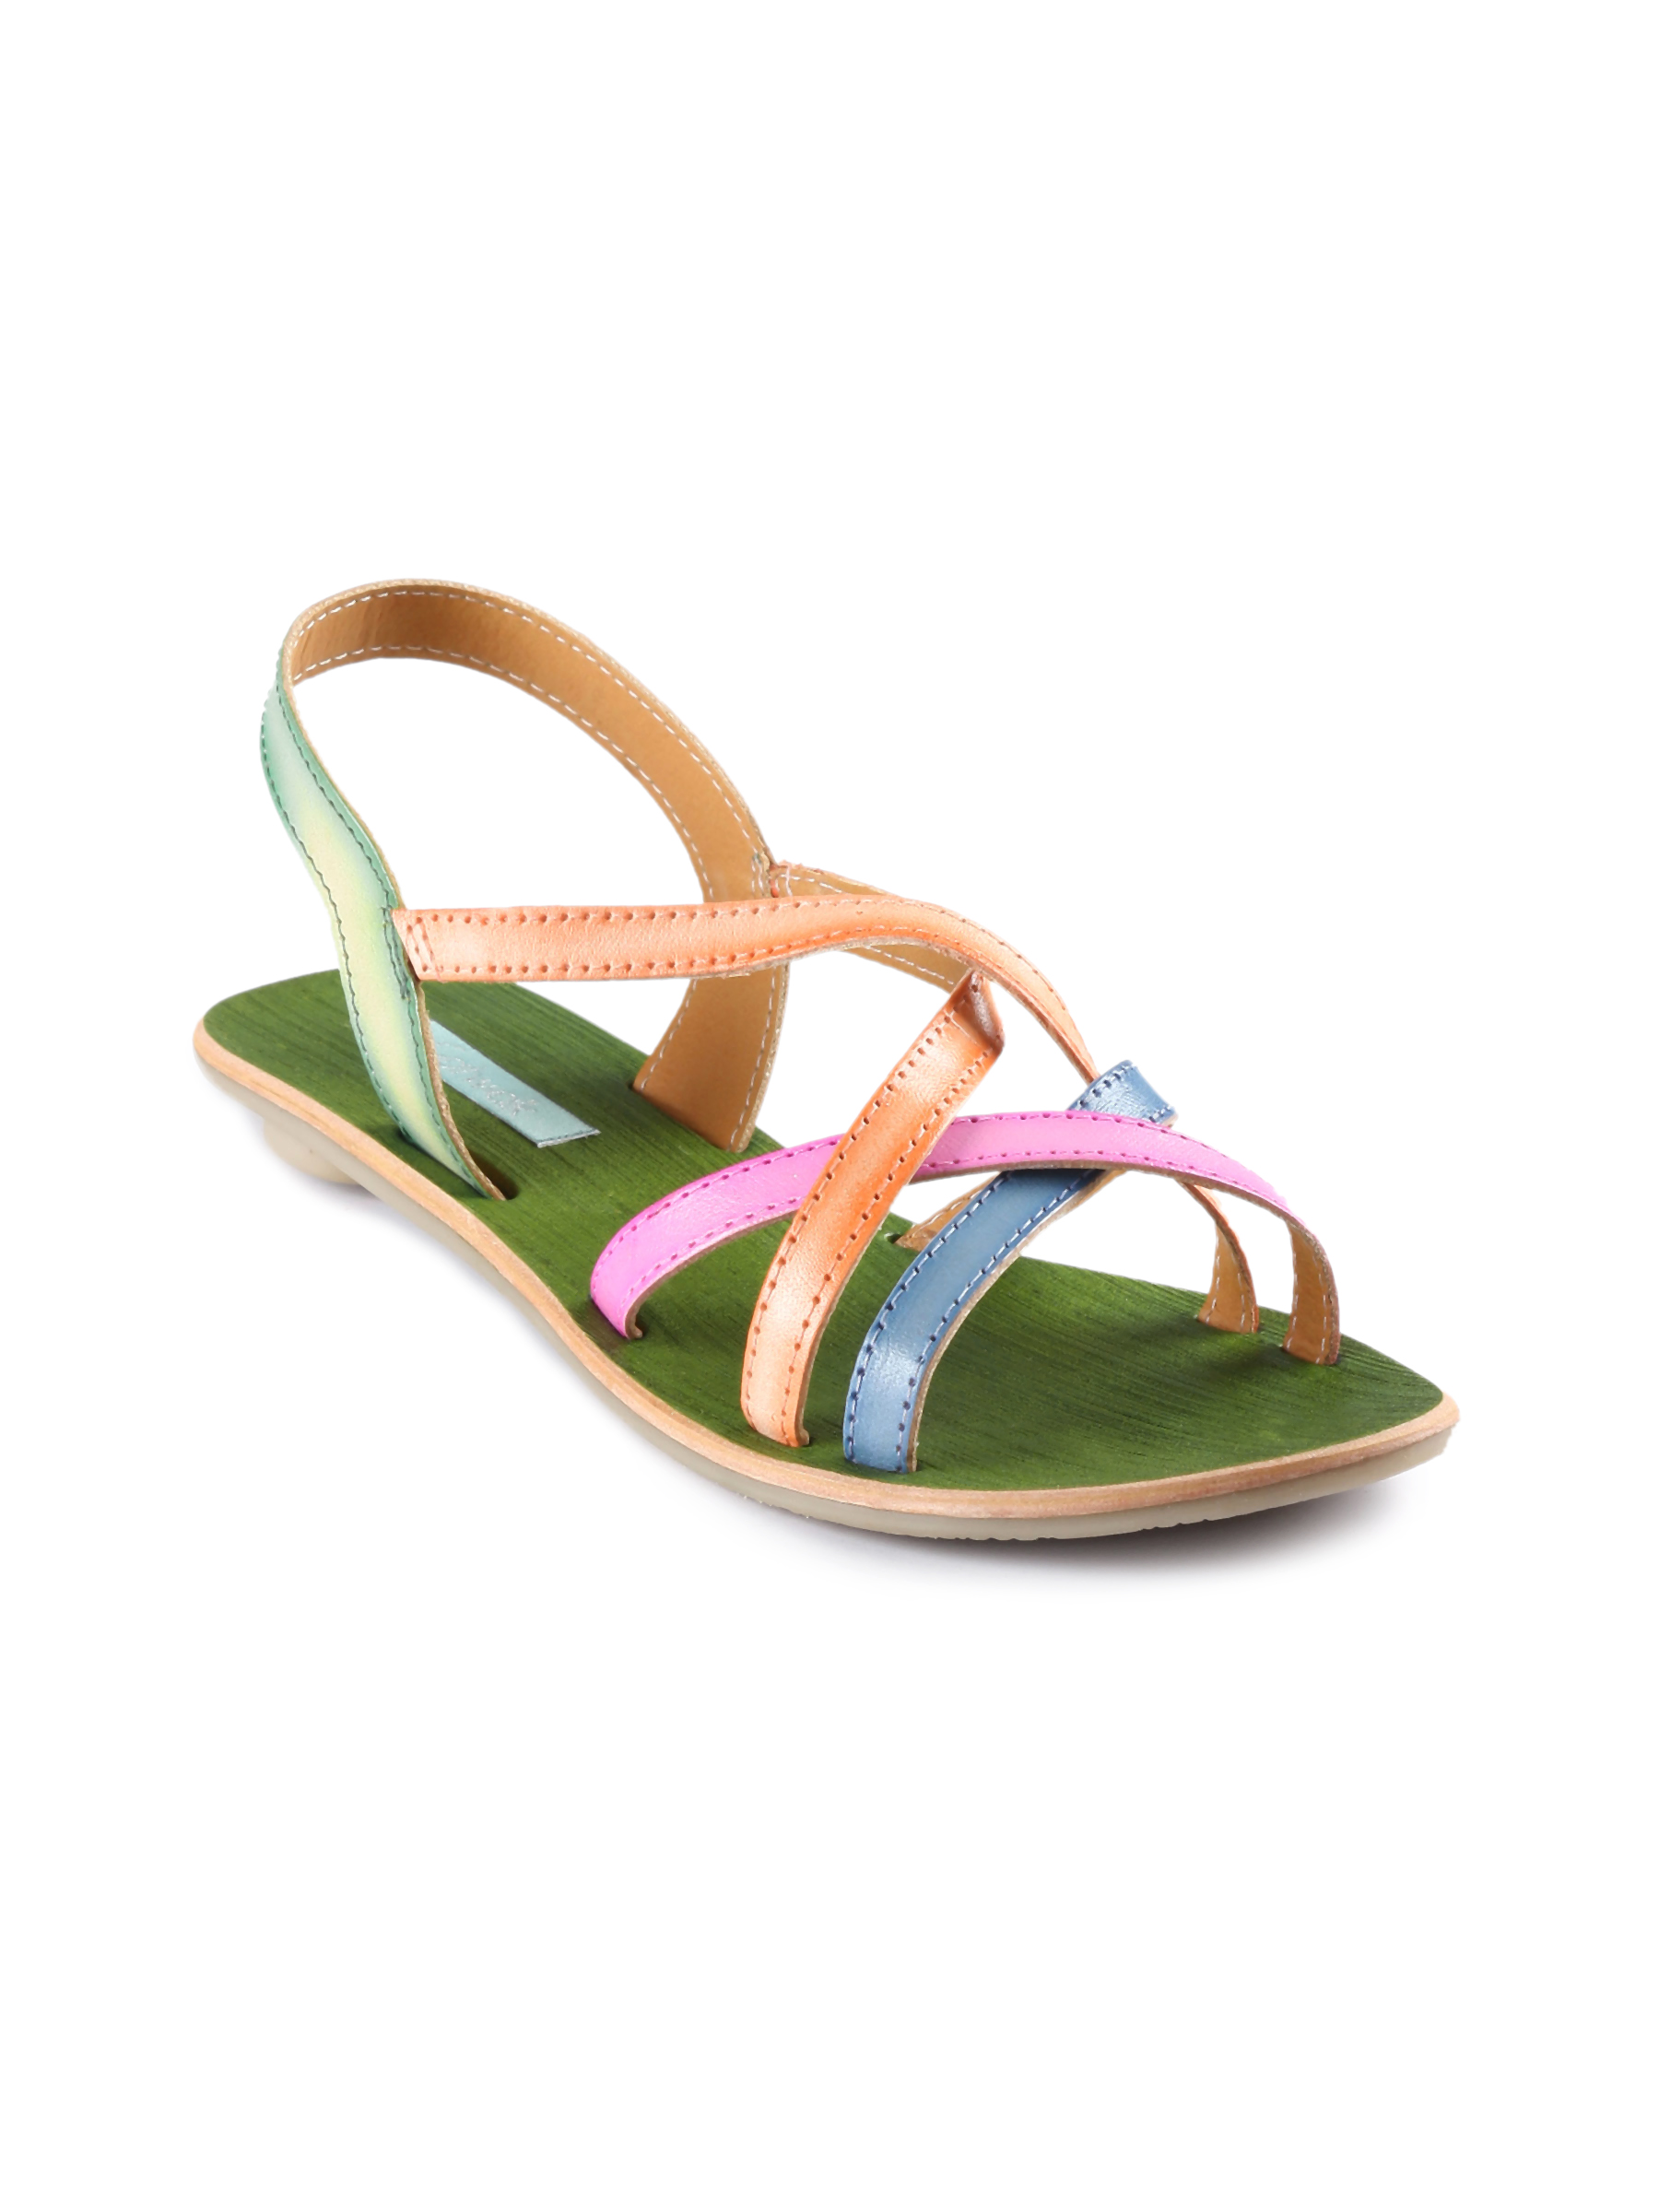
Catwalk Women Orange Flats
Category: Footwear / Shoes / Heels
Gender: Women
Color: Orange
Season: Winter 2012
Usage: Casual